Russian Empire

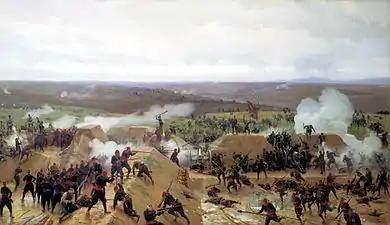
Capturing of the Ottoman Turkish redoubt during the Siege of Plevna (1877)

The liberal Alexander I was replaced by his younger brother Nicholas I (1825–1855), who at the beginning of his reign was confronted with an uprising. The background of this revolt lay in the Napoleonic Wars, when a number of well-educated Russian officers travelled in Europe in the course of military campaigns, where their exposure to the liberalism of Western Europe encouraged them to seek change on their return to autocratic Russia. The result was the Decembrist revolt (December 1825), which was the work of a small circle of liberal nobles and army officers who wanted to install Nicholas' brother Constantine as a constitutional monarch. The revolt was easily crushed, but it caused Nicholas to turn away from the modernization program begun by Peter the Great and champion the doctrine of Orthodoxy, Autocracy, and Nationality.